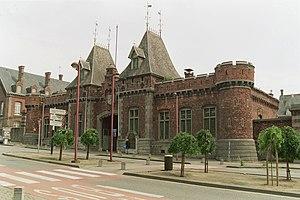
Charleroi, avenue Général Michel
L’habitat collectif est un type d’habitat rassemblant plusieurs logements au sein d’un même édifice. Par opposition au logement individuel. Sa taille et sa forme sont variables, elle peut être en forme de tour, de barre. Ce type d’habitat a été créé en réponse à la crise du logement car grâce à son principe de mutualisation des espaces, des économies énergétiques, de moyen et d’argent peuvent être réalisées.
Charleroi est une ville francophone de Belgique, située en Région wallonne, province de Hainaut, sur la Sambre. C'est le chef-lieu de l'arrondissement administratif de Charleroi englobant 14 communes sur une superficie totale de 554,55 km².
Cette page regroupe l'ensemble du patrimoine immobilier classé de la ville belge de Charleroi.